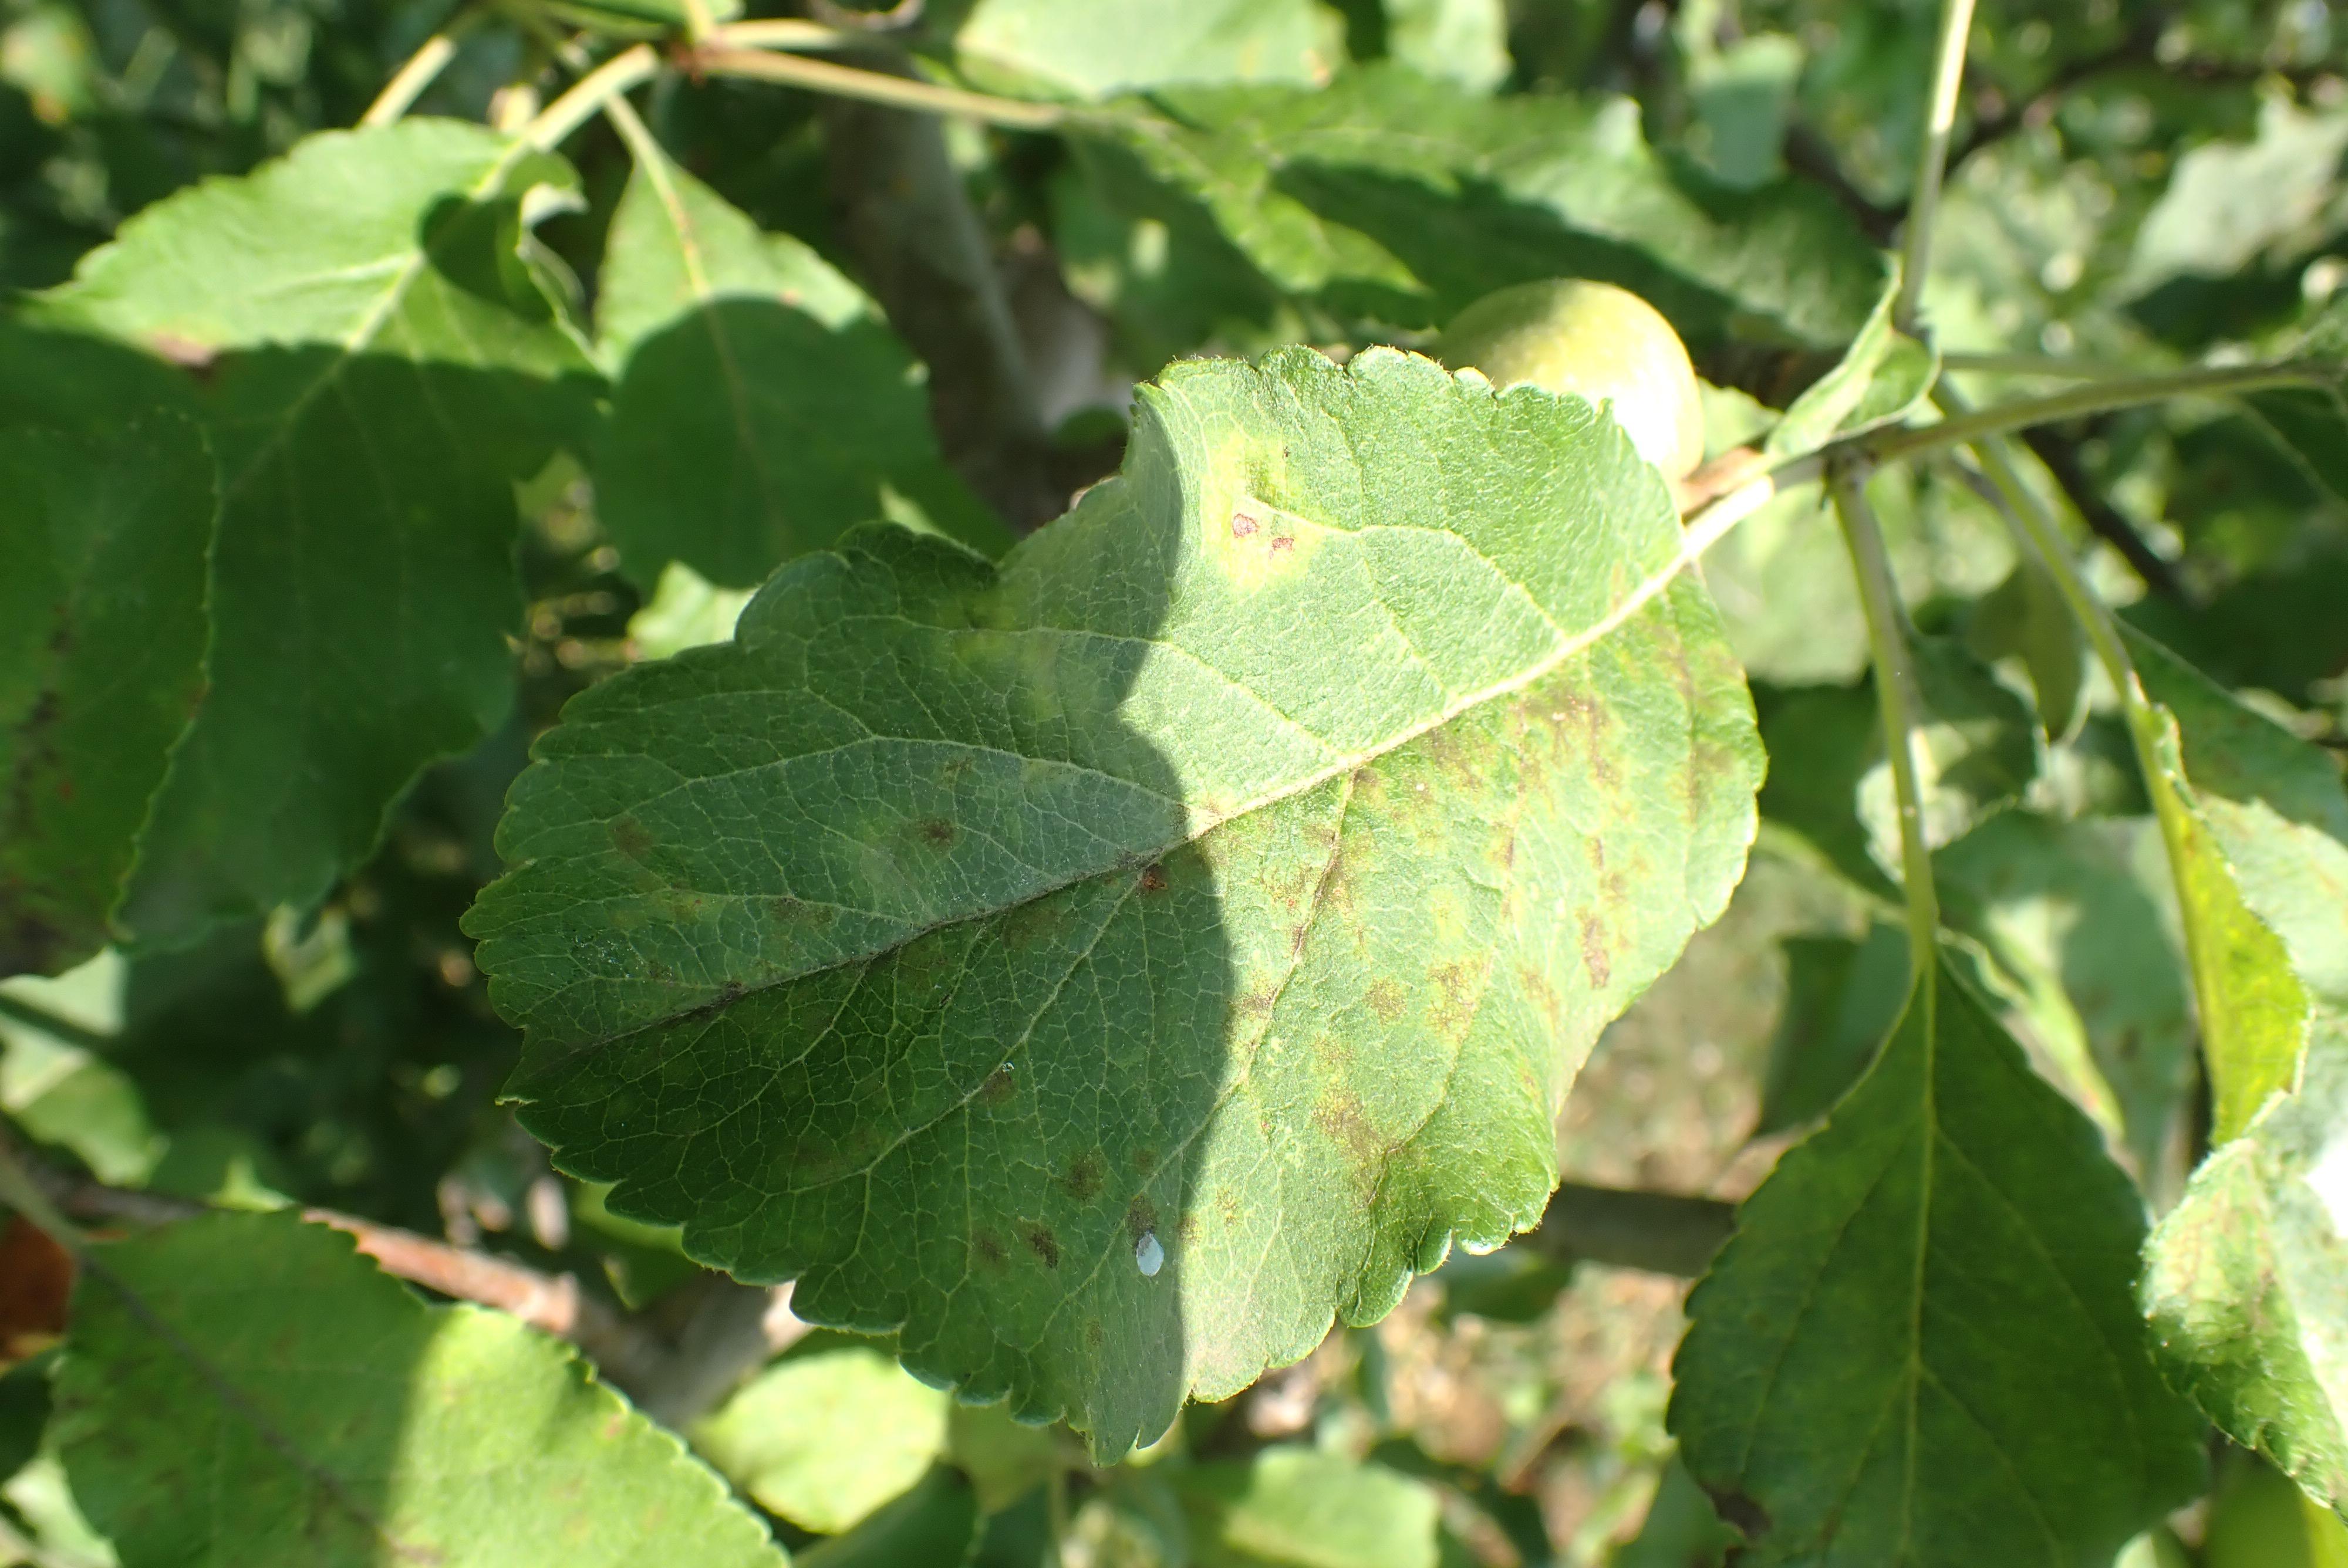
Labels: scab